Oltenița Water Tower

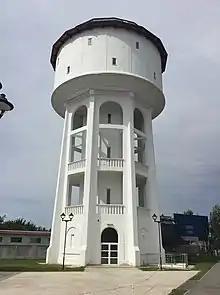
Oltenița Water Tower

The Oltenița Water Tower is a water tower located at 2B Argeșului Street in Oltenița, Romania.